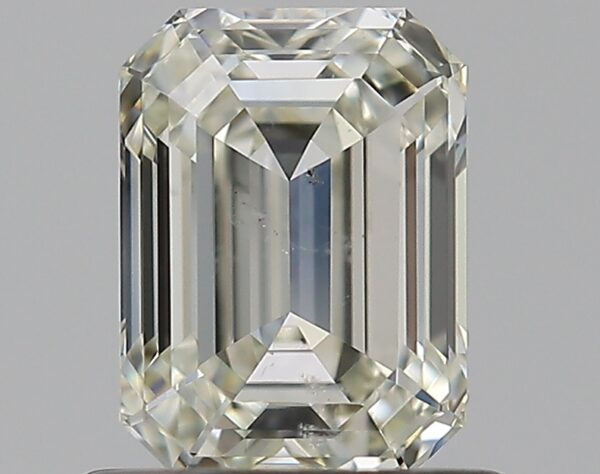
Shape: emerald
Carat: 0.82
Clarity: SI2
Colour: K
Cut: EX
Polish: EX
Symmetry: VG
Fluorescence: N
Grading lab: GIA
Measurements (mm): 6.06 x 4.45 x 3.03